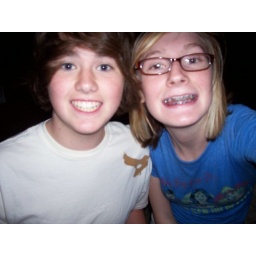
plyain in the sand at my house